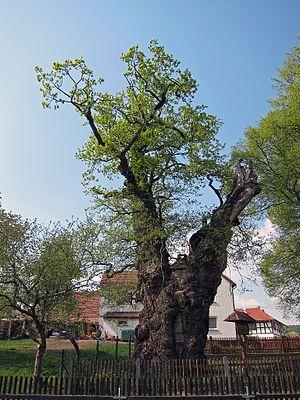
L'expression faisant référence aux chênes européens dont la circonférence du tronc dépasse les dix mètres désigne l'ensemble des chênes d'Europe ayant été identifiés dont le diamètre à hauteur de poitrine dépasse les 10 mètres. Le forestier néerlandais Jeroen Pater a, entre 1999 et 2007, recensé tous les chênes correspondant à cette description en prenant la mesure du tronc à 1,3 mètres de hauteur. Son registre décrit 29 chênes d'Europe avec le lieu, le pays, la portée, l'âge estimé et une description de l'arbre.